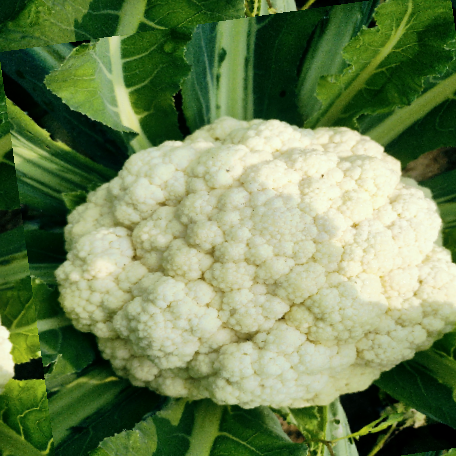
Label: Disease Free